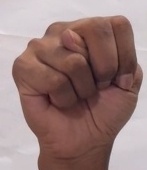
ASL sign: N